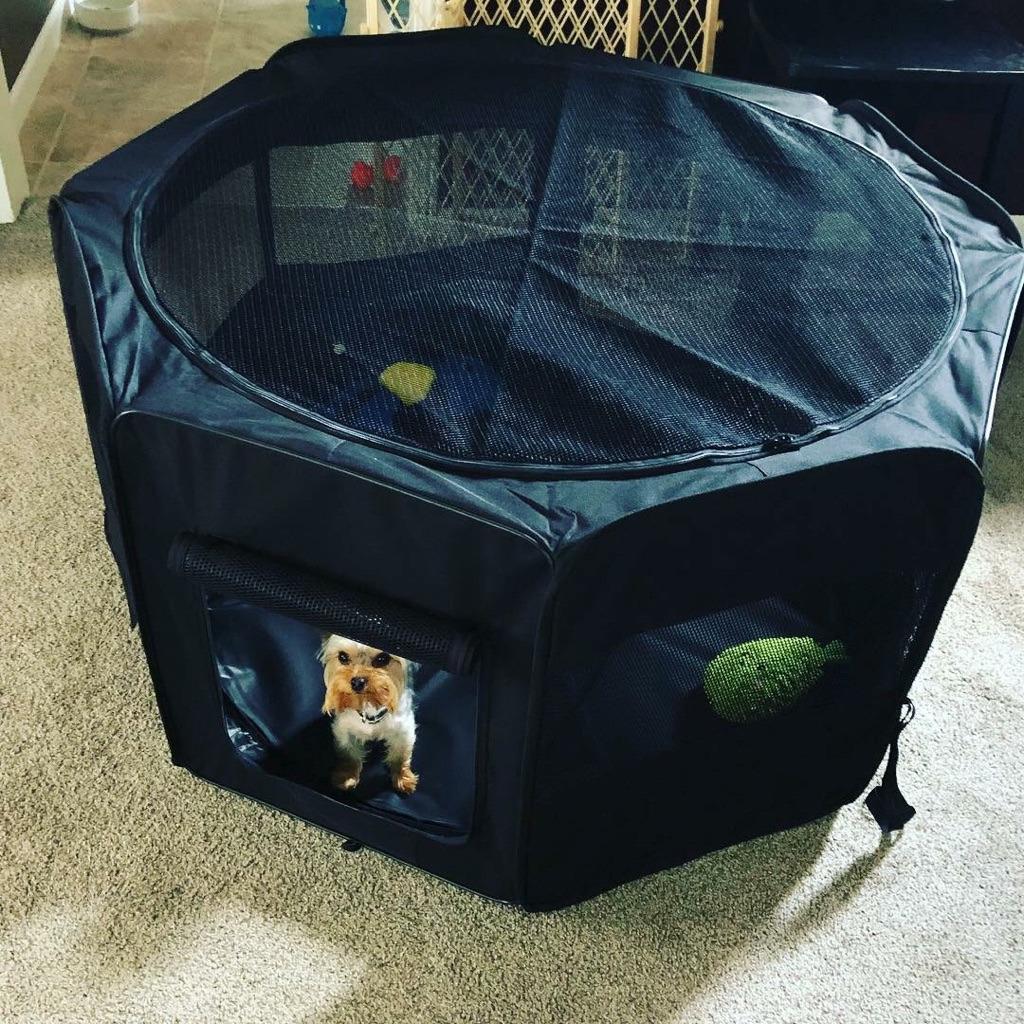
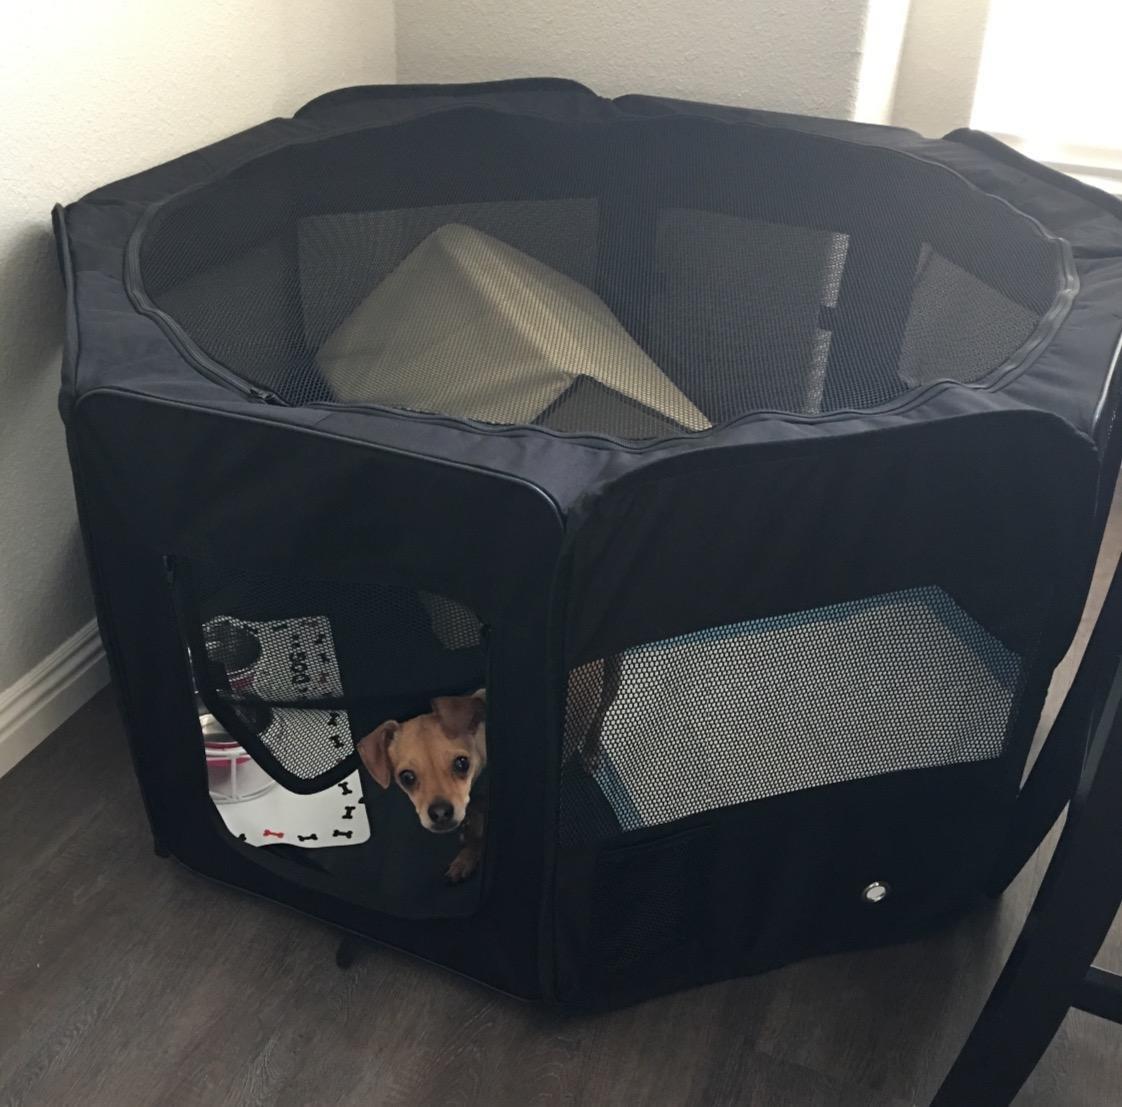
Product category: items_kennel
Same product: yes